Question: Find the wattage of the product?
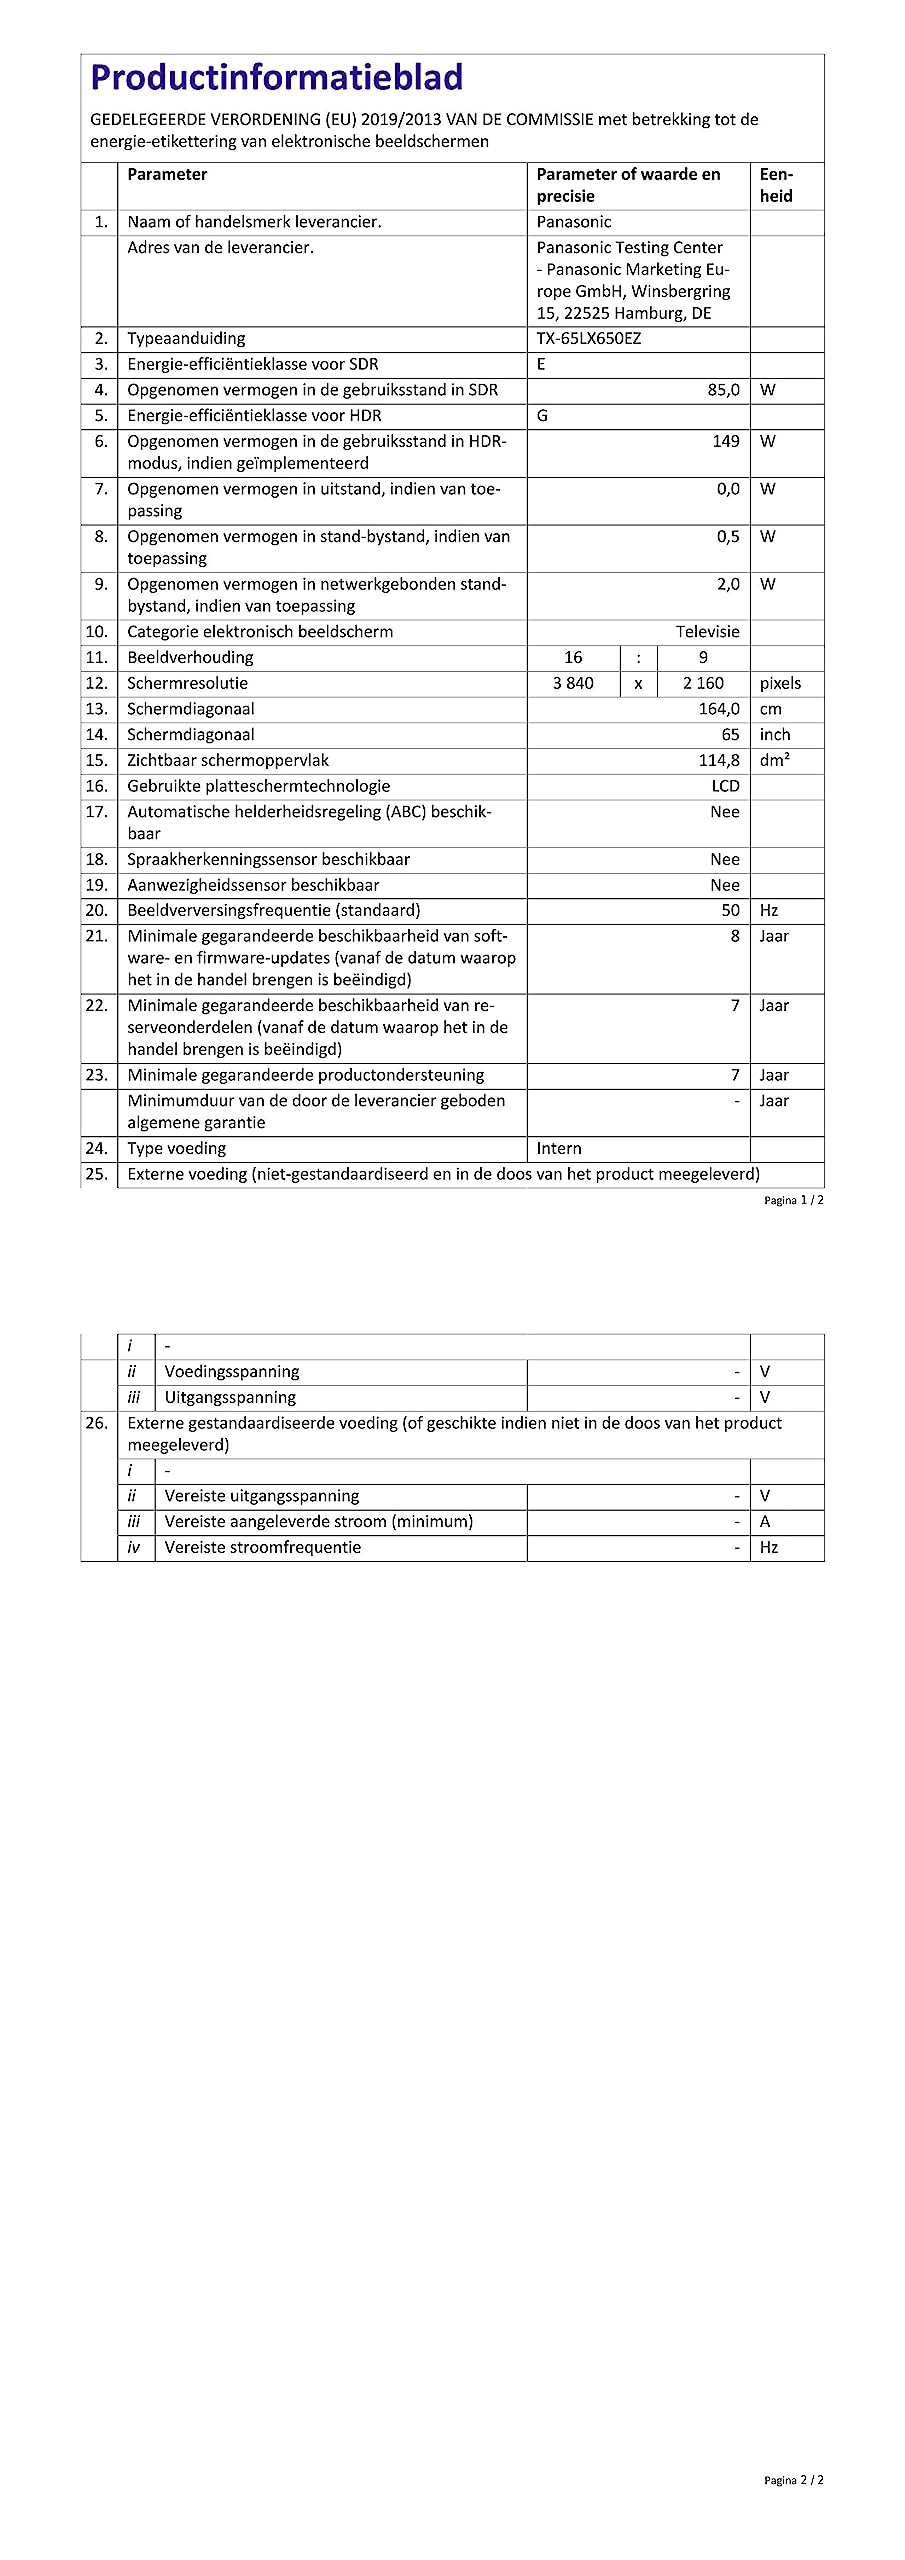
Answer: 2.0 watt